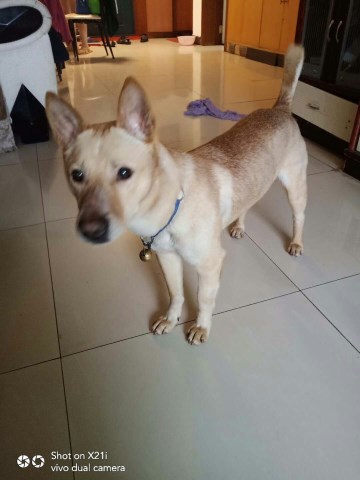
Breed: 3580-n000122-Labrador_retriever